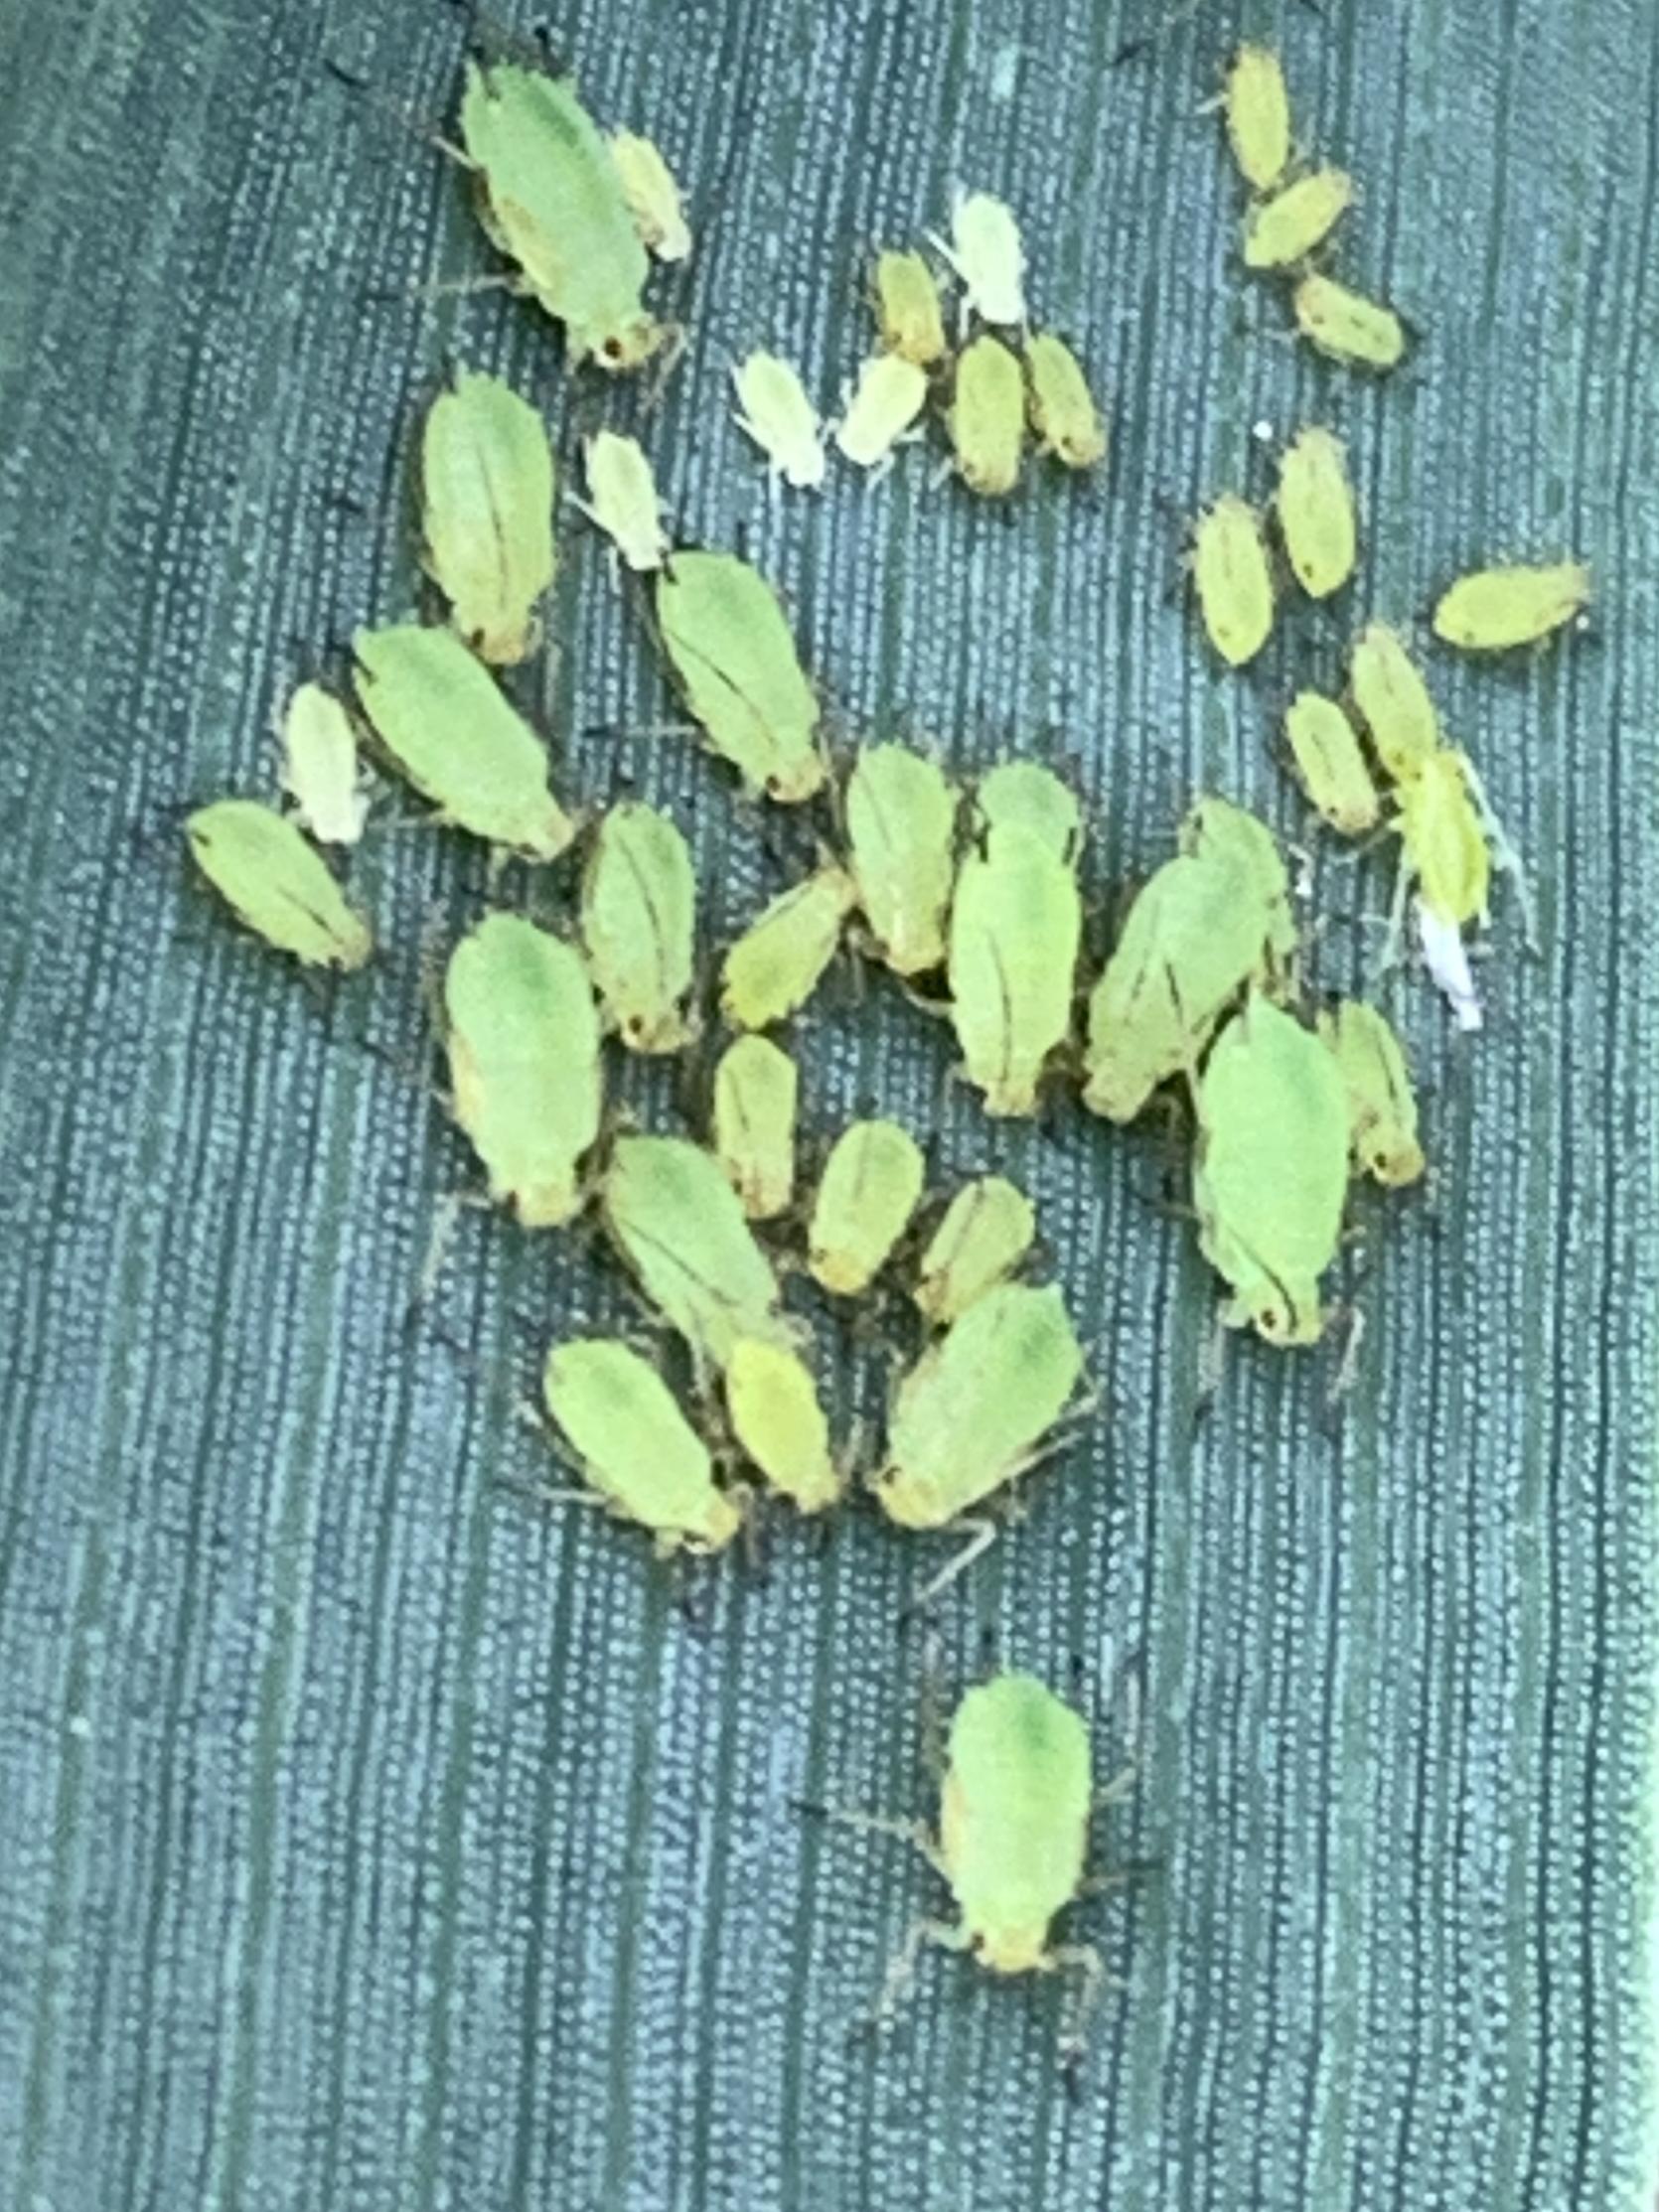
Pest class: english_grain_aphid